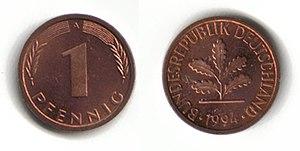
Adolf Jäger, né le 10 février 1895 à Francfort-sur-le-Main et mort le 22 décembre 1983 était un sculpteur et créateur de pièces de monnaie allemand. Le dessin des pièces pfennig de Deutsche Mark, qui ont été frappées à partir de 1948, l'a rendu célèbre sous le nom de Pfennig-Jäger.
Les pièces de monnaie allemandes sont une des représentations physiques, avec les billets de banque, de la monnaie d'Allemagne avant le passage à l'euro, et qui furent émises sous les régimes politiques suivants :